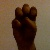
The image shows a hand gesture representing the letter 'E' in Indian Sign Language.